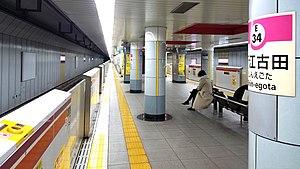
Shin-Egota est une station du métro de Tokyo sur la ligne Ōedo dans l'arrondissement de Nakano à Tokyo. Elle est exploitée par le Bureau des Transports de la Métropole de Tokyo.